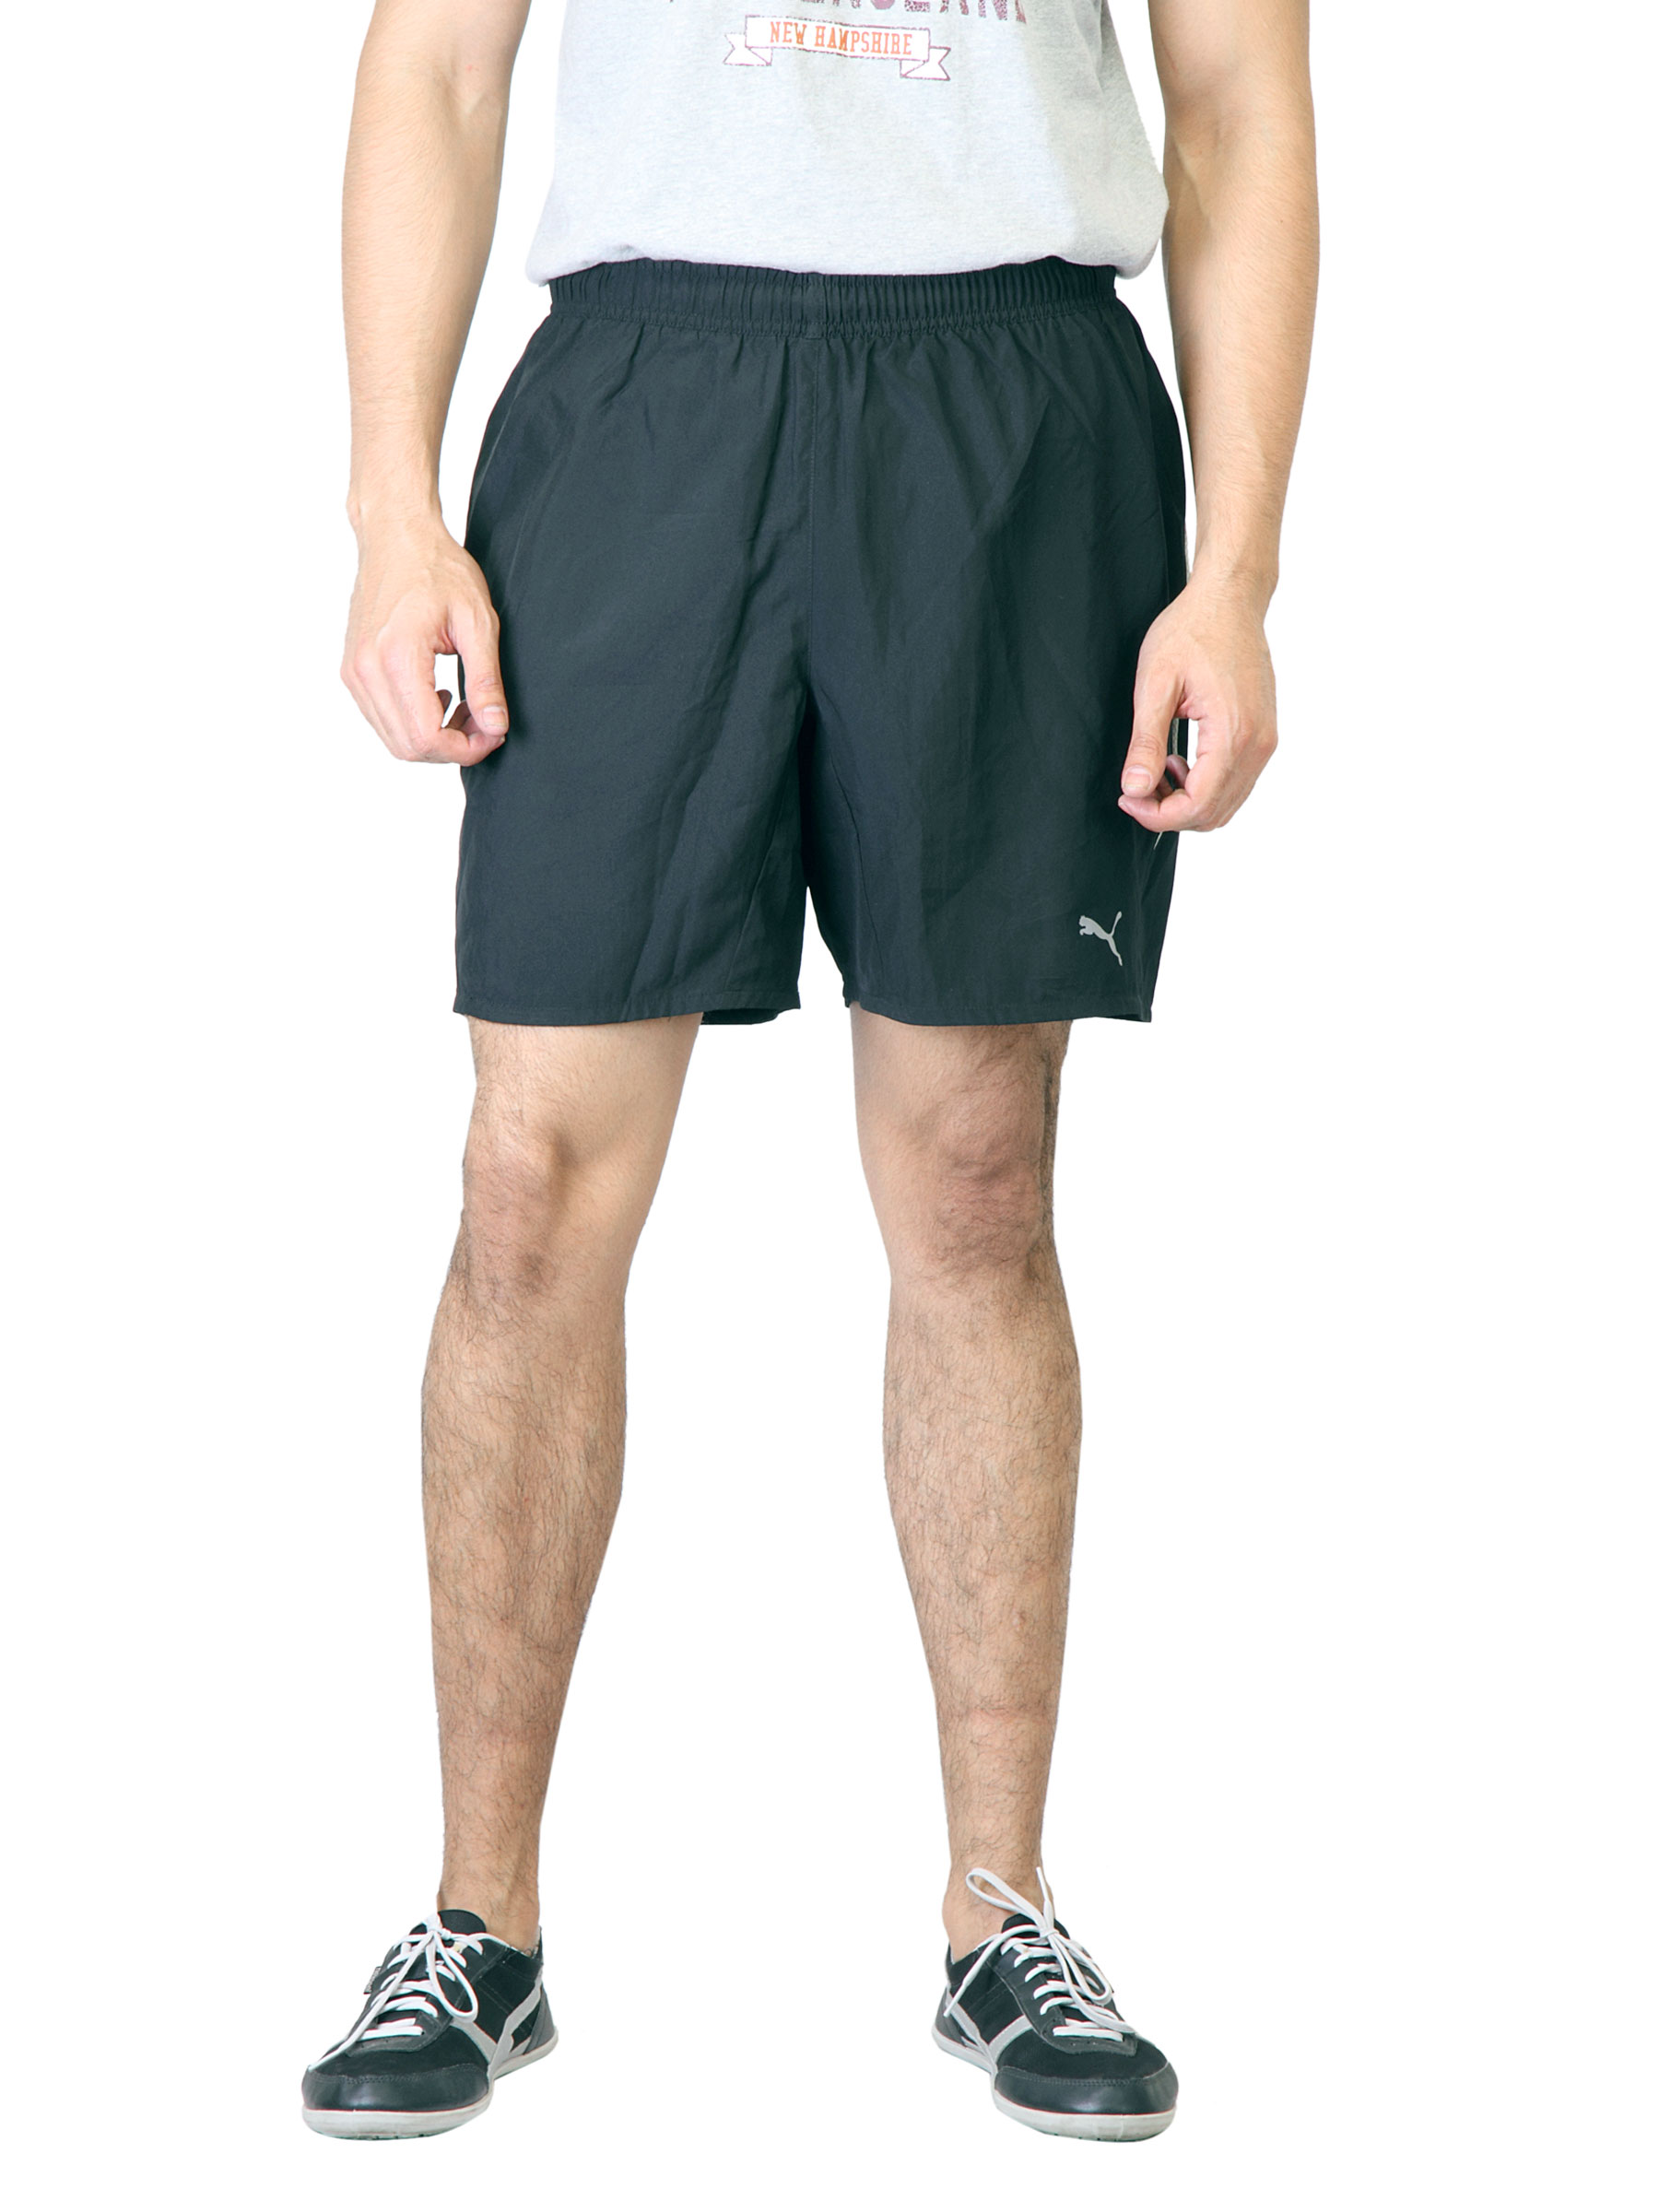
Puma Men Black Baggy Shorts
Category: Apparel / Bottomwear / Shorts
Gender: Men
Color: Black
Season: Summer 2011
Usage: Casual